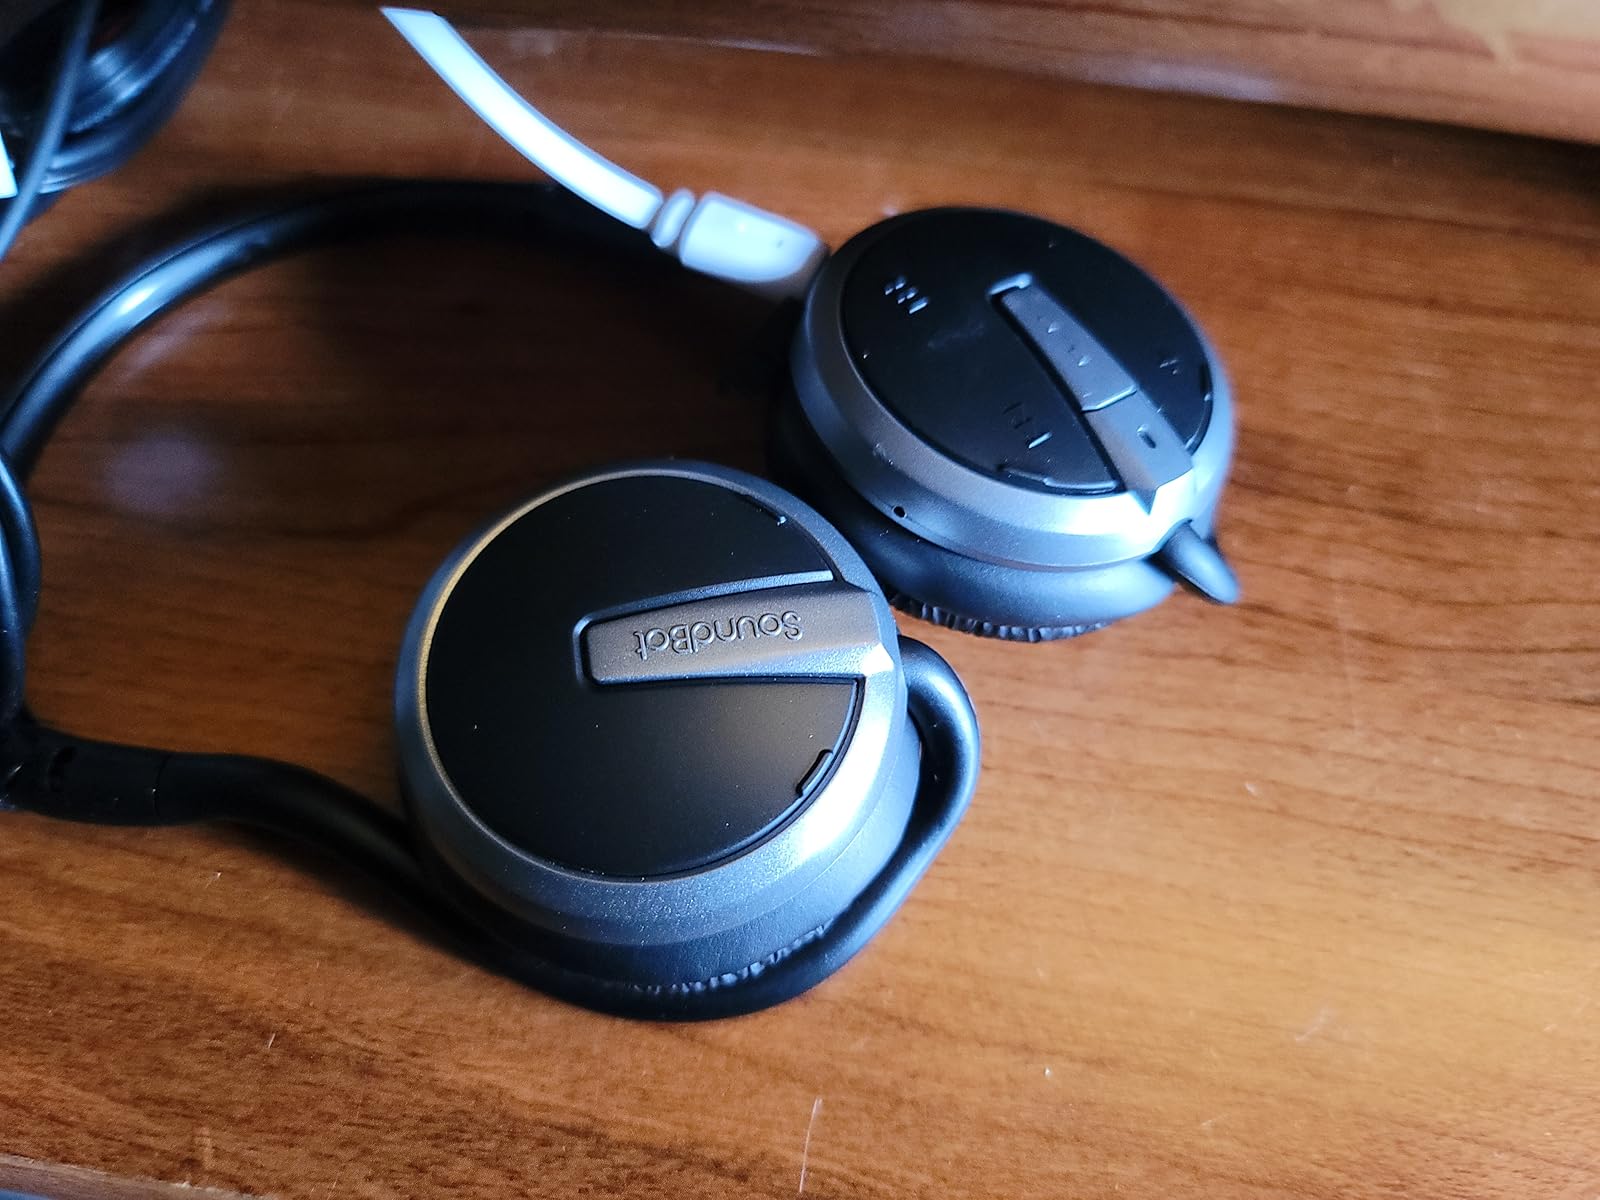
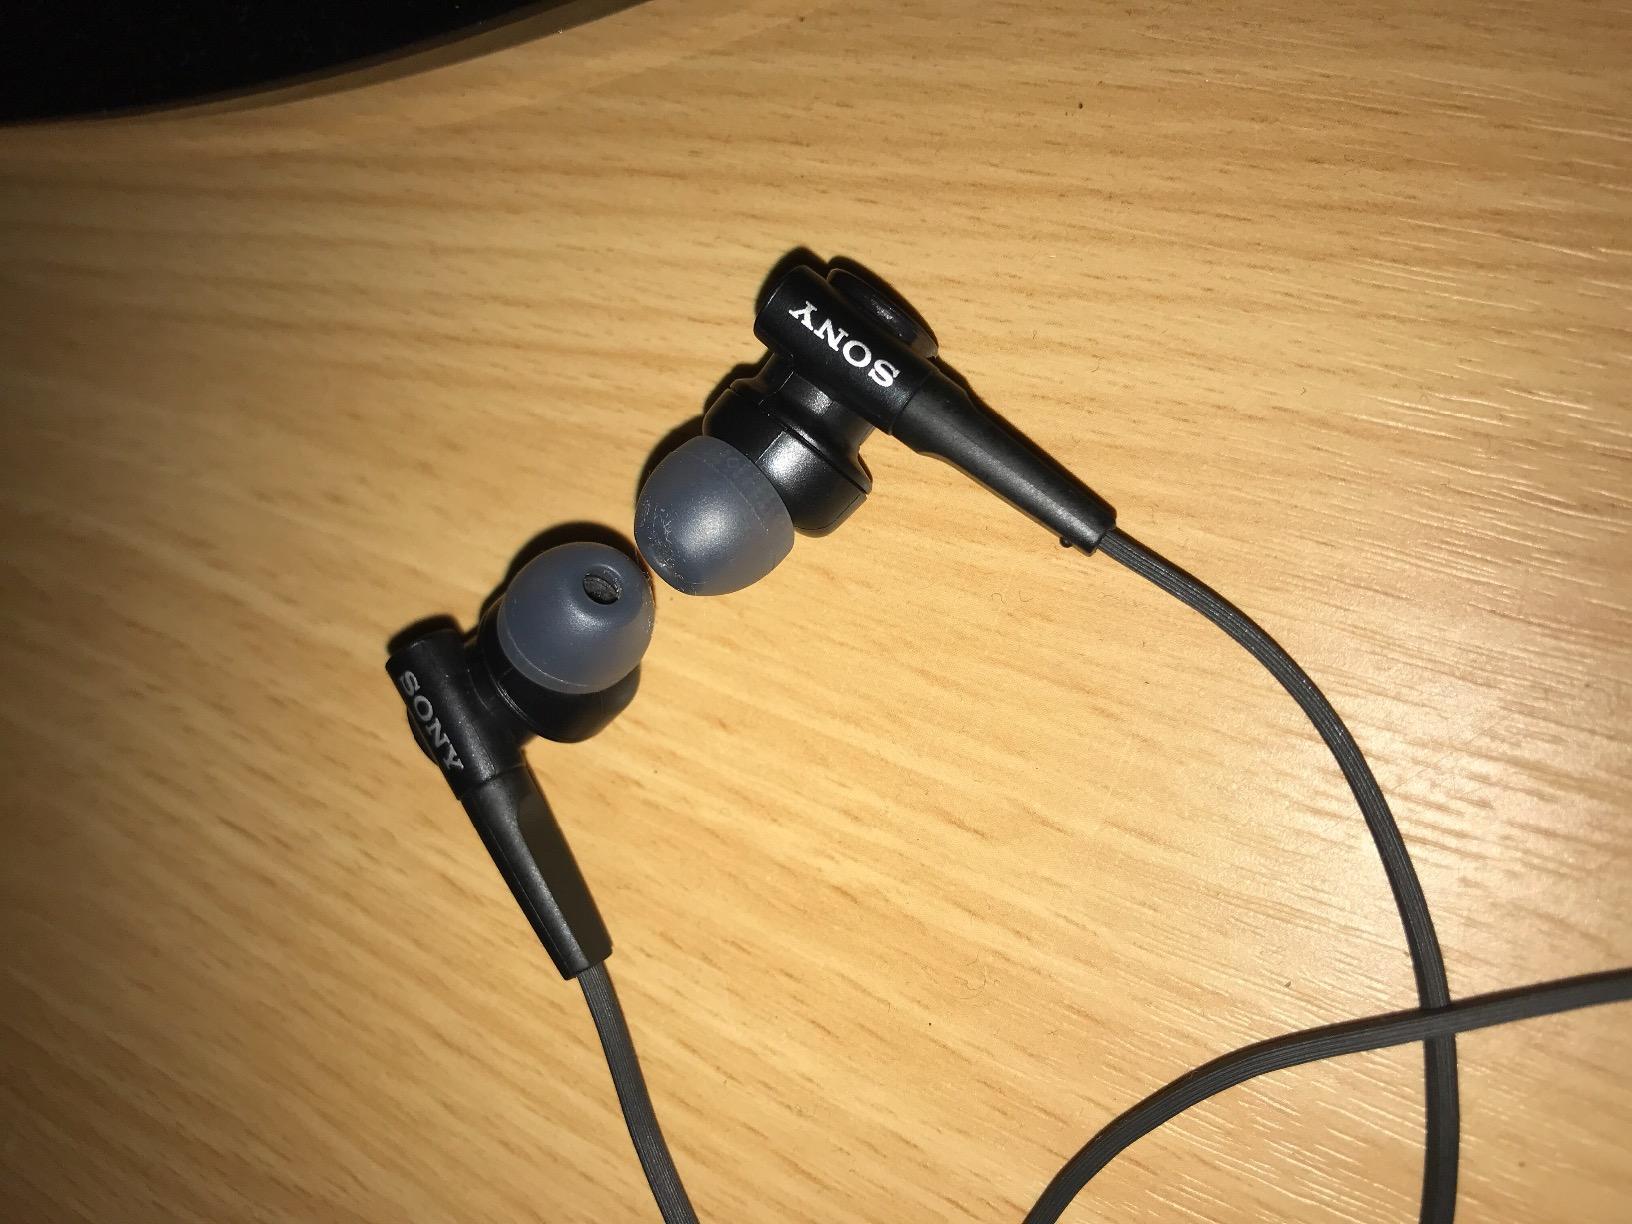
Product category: headphones
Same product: no